Tourist attractions in Kannur

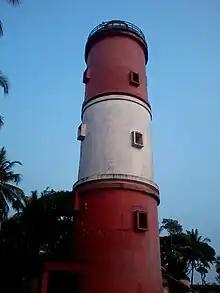
Kannur Lighthouse

The Kannur Lighthouse near the Sea View Park is another place of interest. The first lighthouse at Kannur was built in 1843 by the British at St. Angelo Fort. Over the years, the lighthouse was renovated. In 1948, it was moved to its current location. The lighthouse is still in use.